Nikephoros Kallistos Xanthopoulos

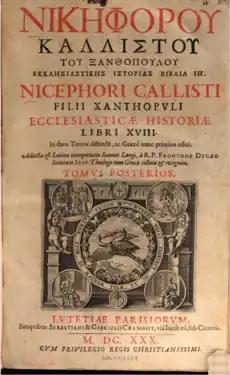
A Greek and Latin copy of Xanthopoulos' "Ecclesiastica Historia" ("Church History"); published in 1630.

Nikephoros Kallistos Xanthopoulos (Latinized as Nicephorus Callistus Xanthopulus) was a Greek ecclesiastical historian and litterateur of the late Byzantine Empire. His most popular work, the voluminous "Ecclesiastica historia", constitutes a significant documentary source on primitive Christianity and its doctrinal controversies, as well as for hagiographical, liturgical, and legendary texts from Byzantine culture.